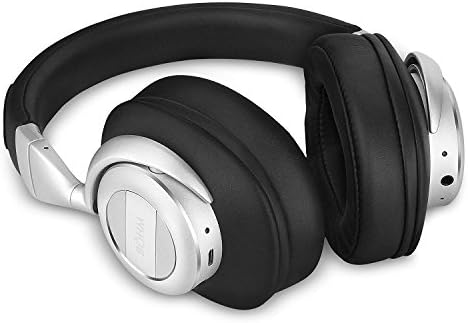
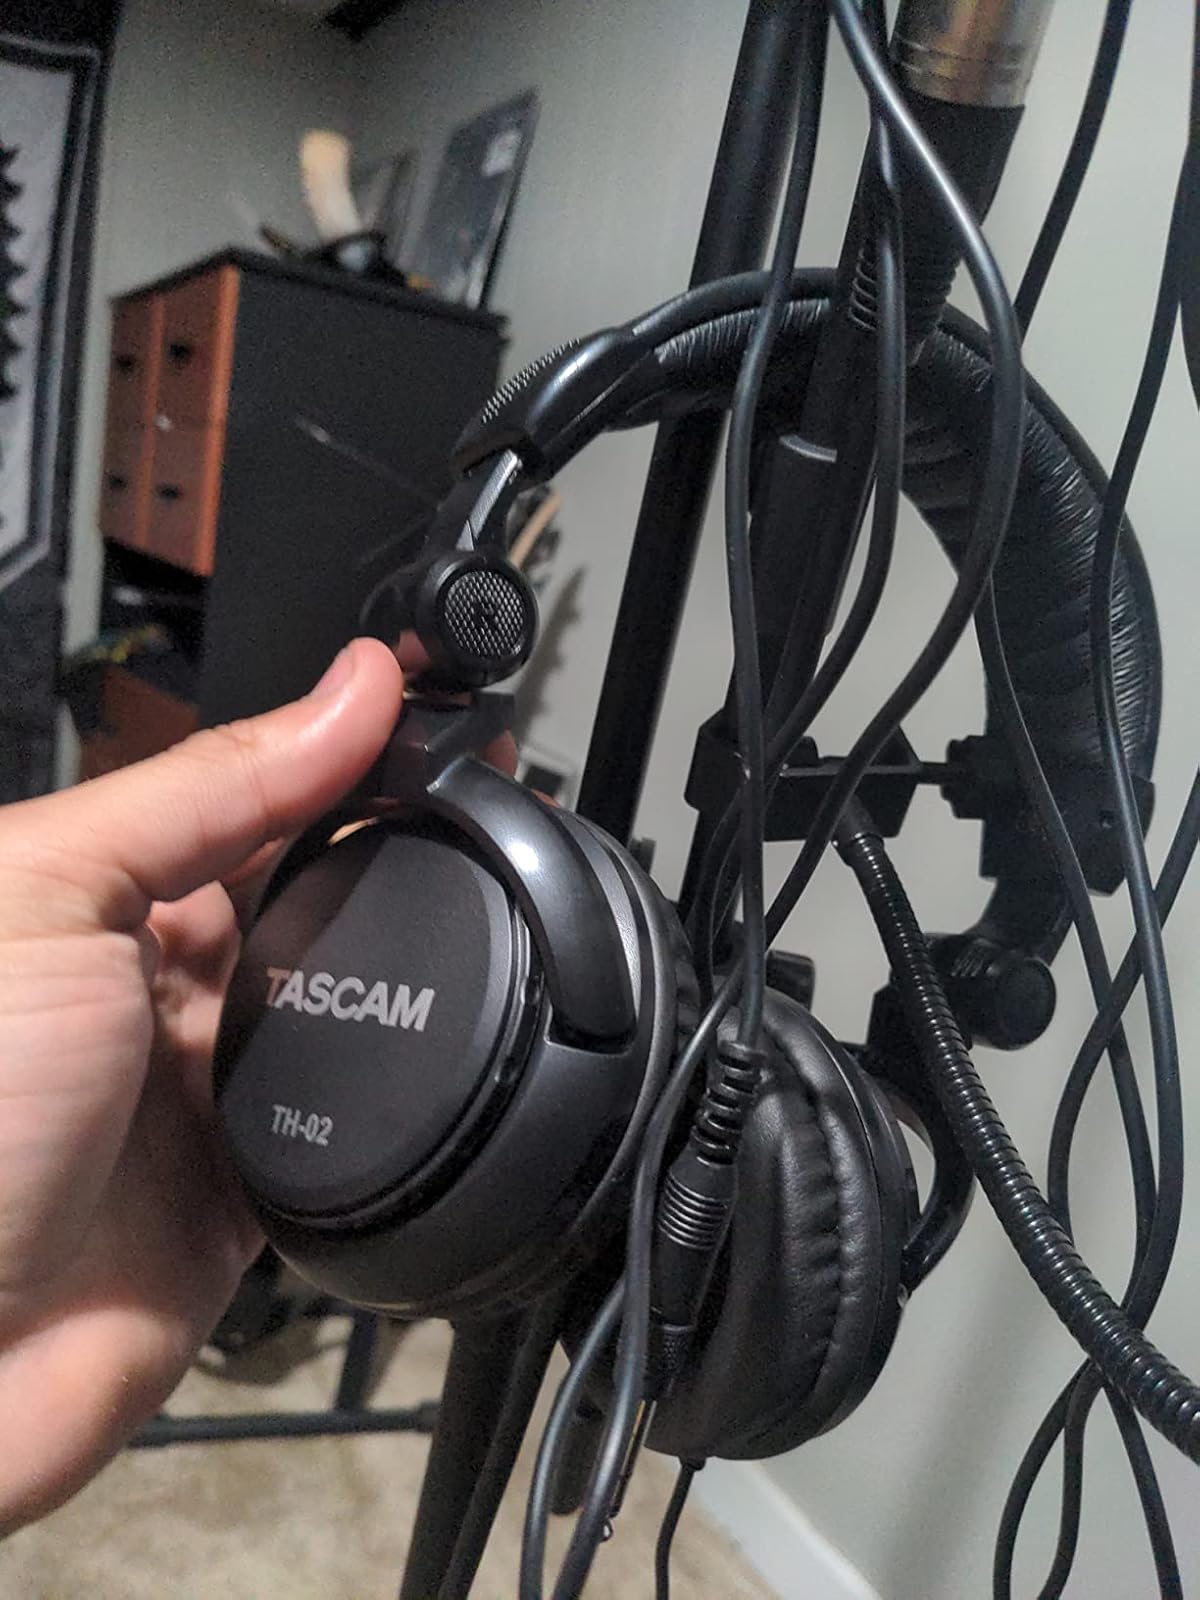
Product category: headphones
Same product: no